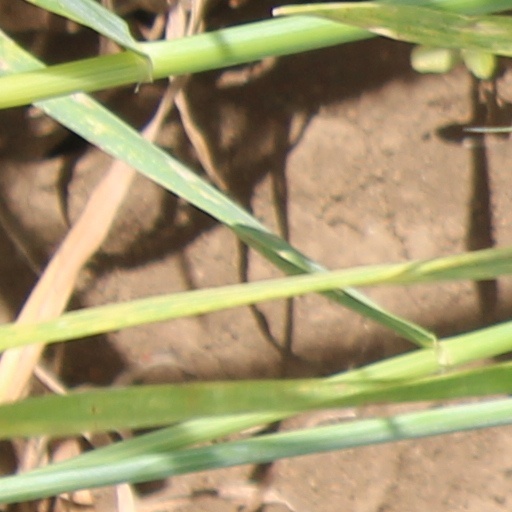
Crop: wheat